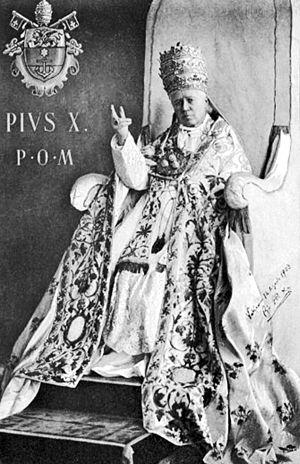
Le pape Pie X. Portrait officiel du 14 août 1903, après son inthronisation
Les harmonisation et accompagnement du chant grégorien sont quelques manières de l'exécution du chant grégorien, ou historiquement du plain-chant aussi, mais celles qui étaient toujours discutées ou opposées, en comparaison de l'unisson.
L'Institut pontifical de musique sacrée est un organe de la Curie romaine et une institution scientifique et universitaire situé à Rome, relié avec le Saint-Siège. Il s'agit de l'un des centres les plus importants des études grégoriennes.
Le baron Rudolf Kanzler est un chef de chœur du chant grégorien et archéologue allemand, surtout connu en raison de ses services auprès du Vatican.